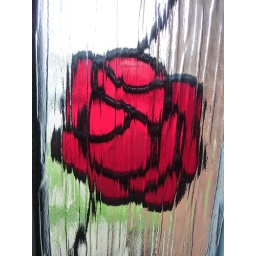
It doesn't take much to work out where my political allegiance lies.We even have red roses in Golders Green.